Randy Owen

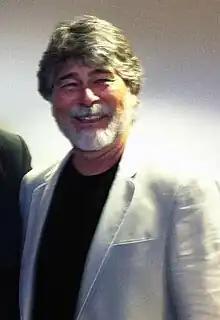
Owen in 2013

Randy Yeuell Owen (born December 13, 1949) is an American country musician. He is best known for his role as the lead singer of Alabama, a country rock band that saw commercial success throughout the 1980s and 1990s. Alabama became the most successful band in country music, releasing over 20 gold and platinum records, dozens of number 1 singles, and selling over 75 million records during their career. Owen also maintains a career as a solo performer. He released his solo debut "One on One" in late 2008 and charted two singles from it.